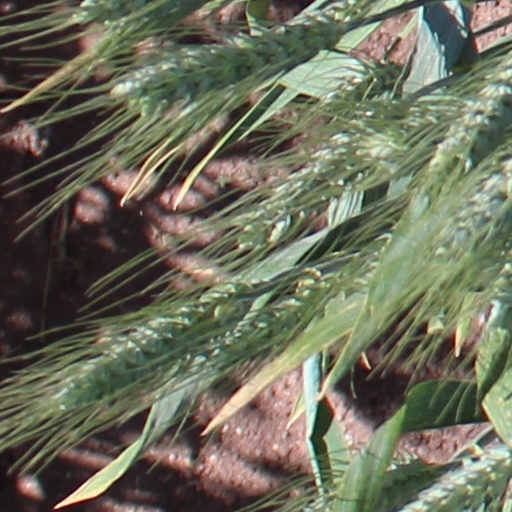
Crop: wheat